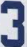
Number: 3